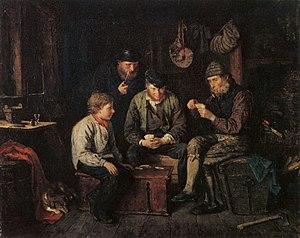
Karl Emanuel Jansson, est un peintre finlandais d'origine ålandaise, spécialisé dans le portrait et la scène de genre.